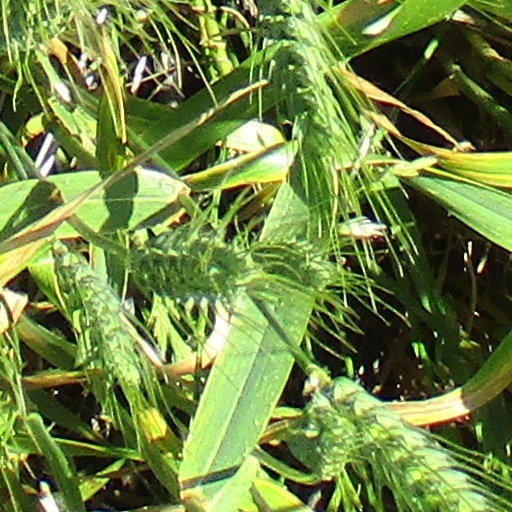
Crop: wheat